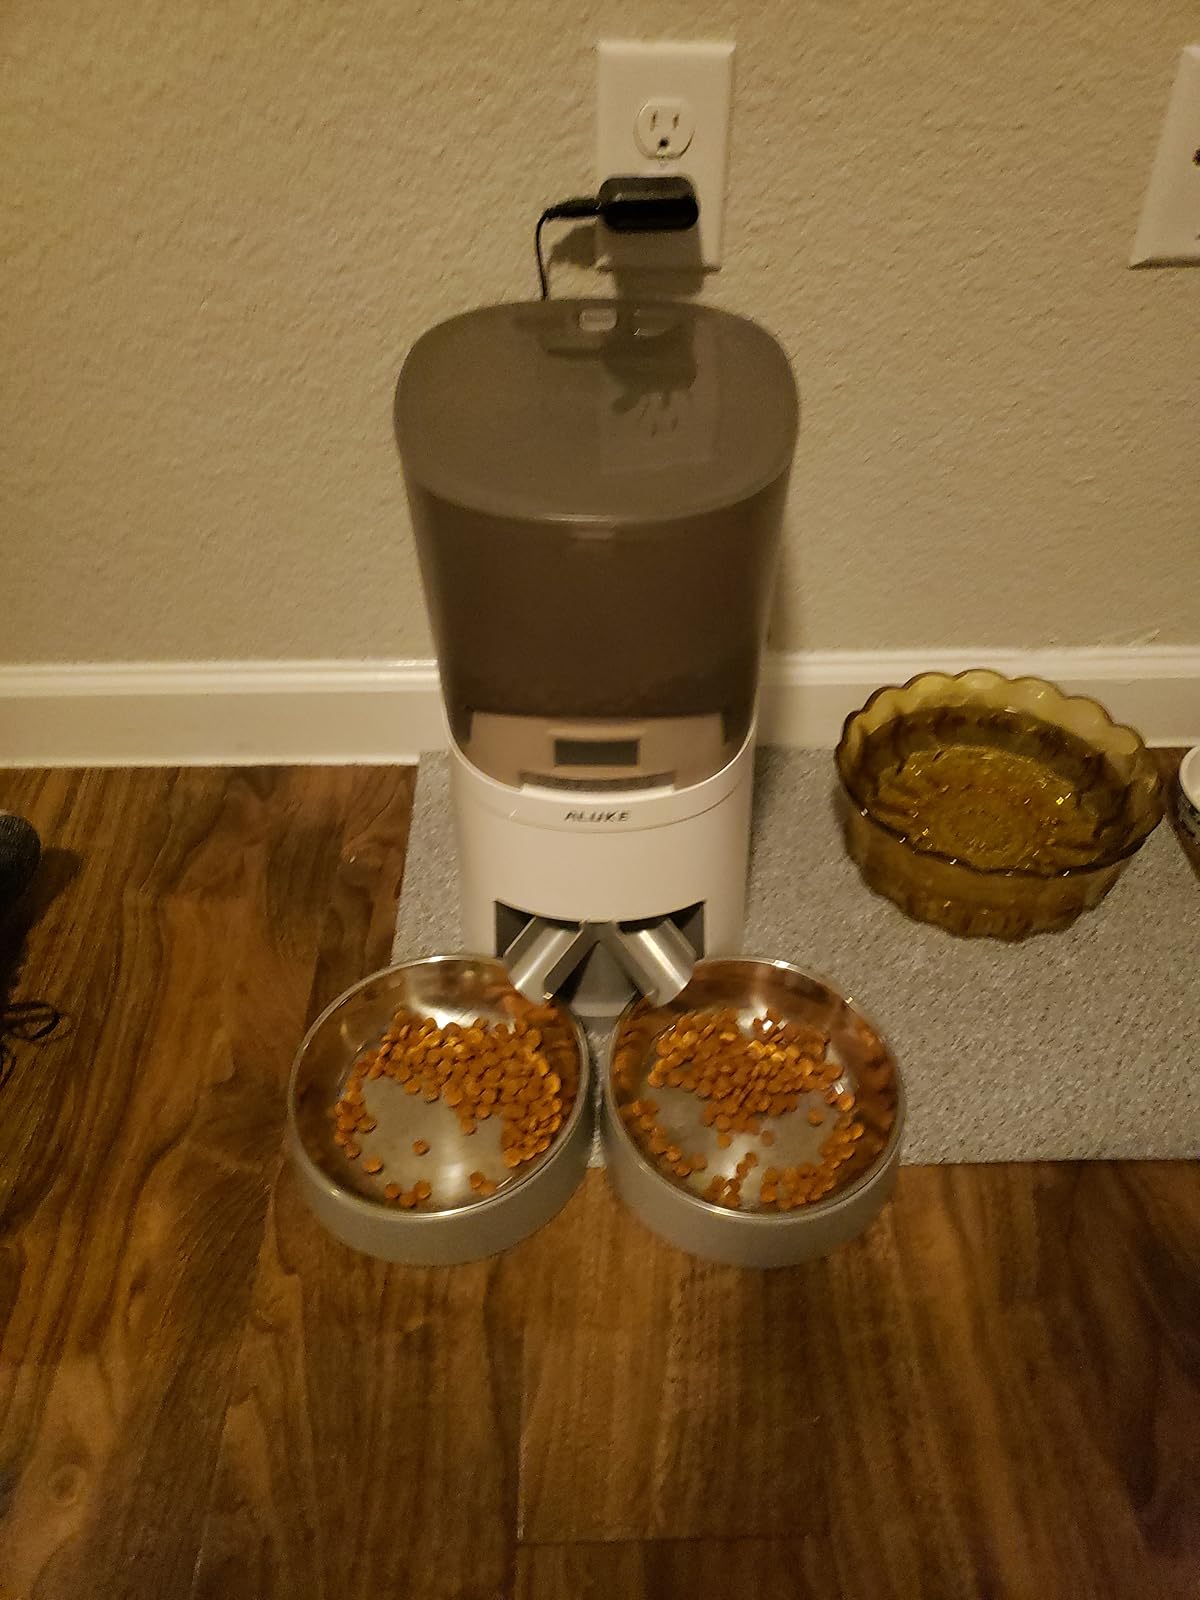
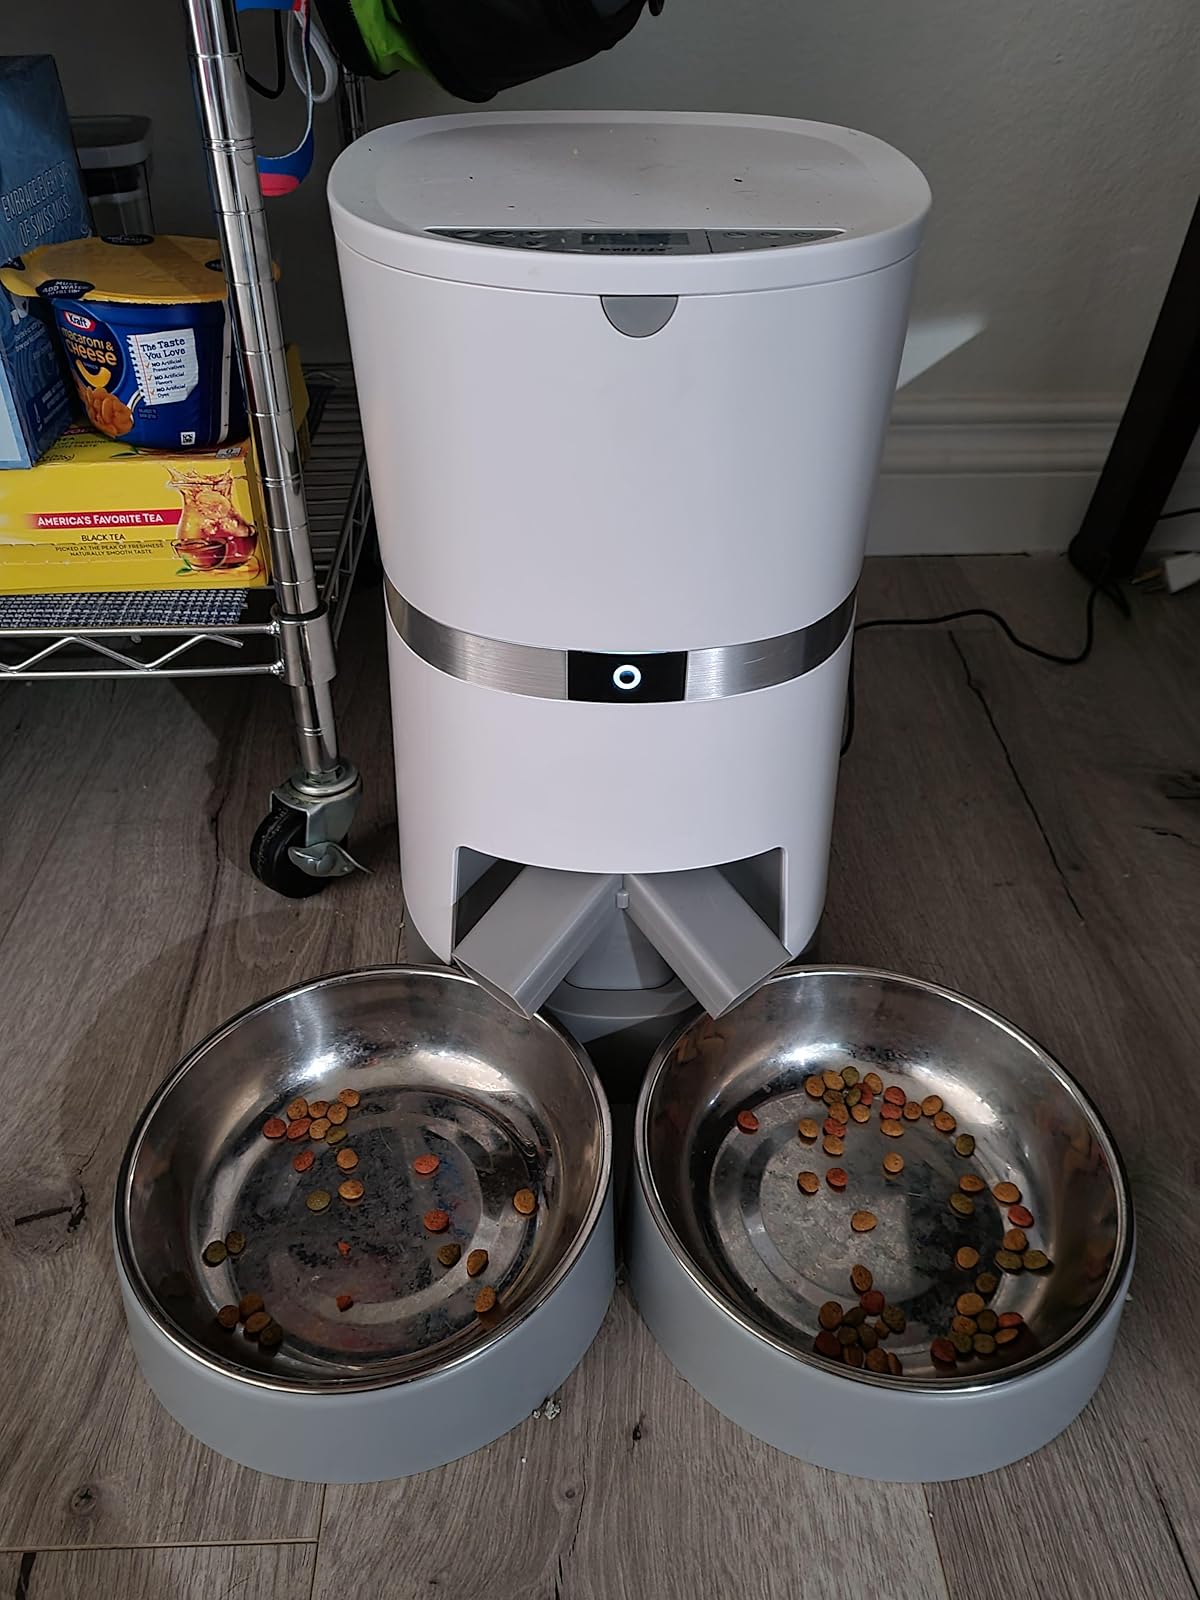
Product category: items_feeder
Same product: no